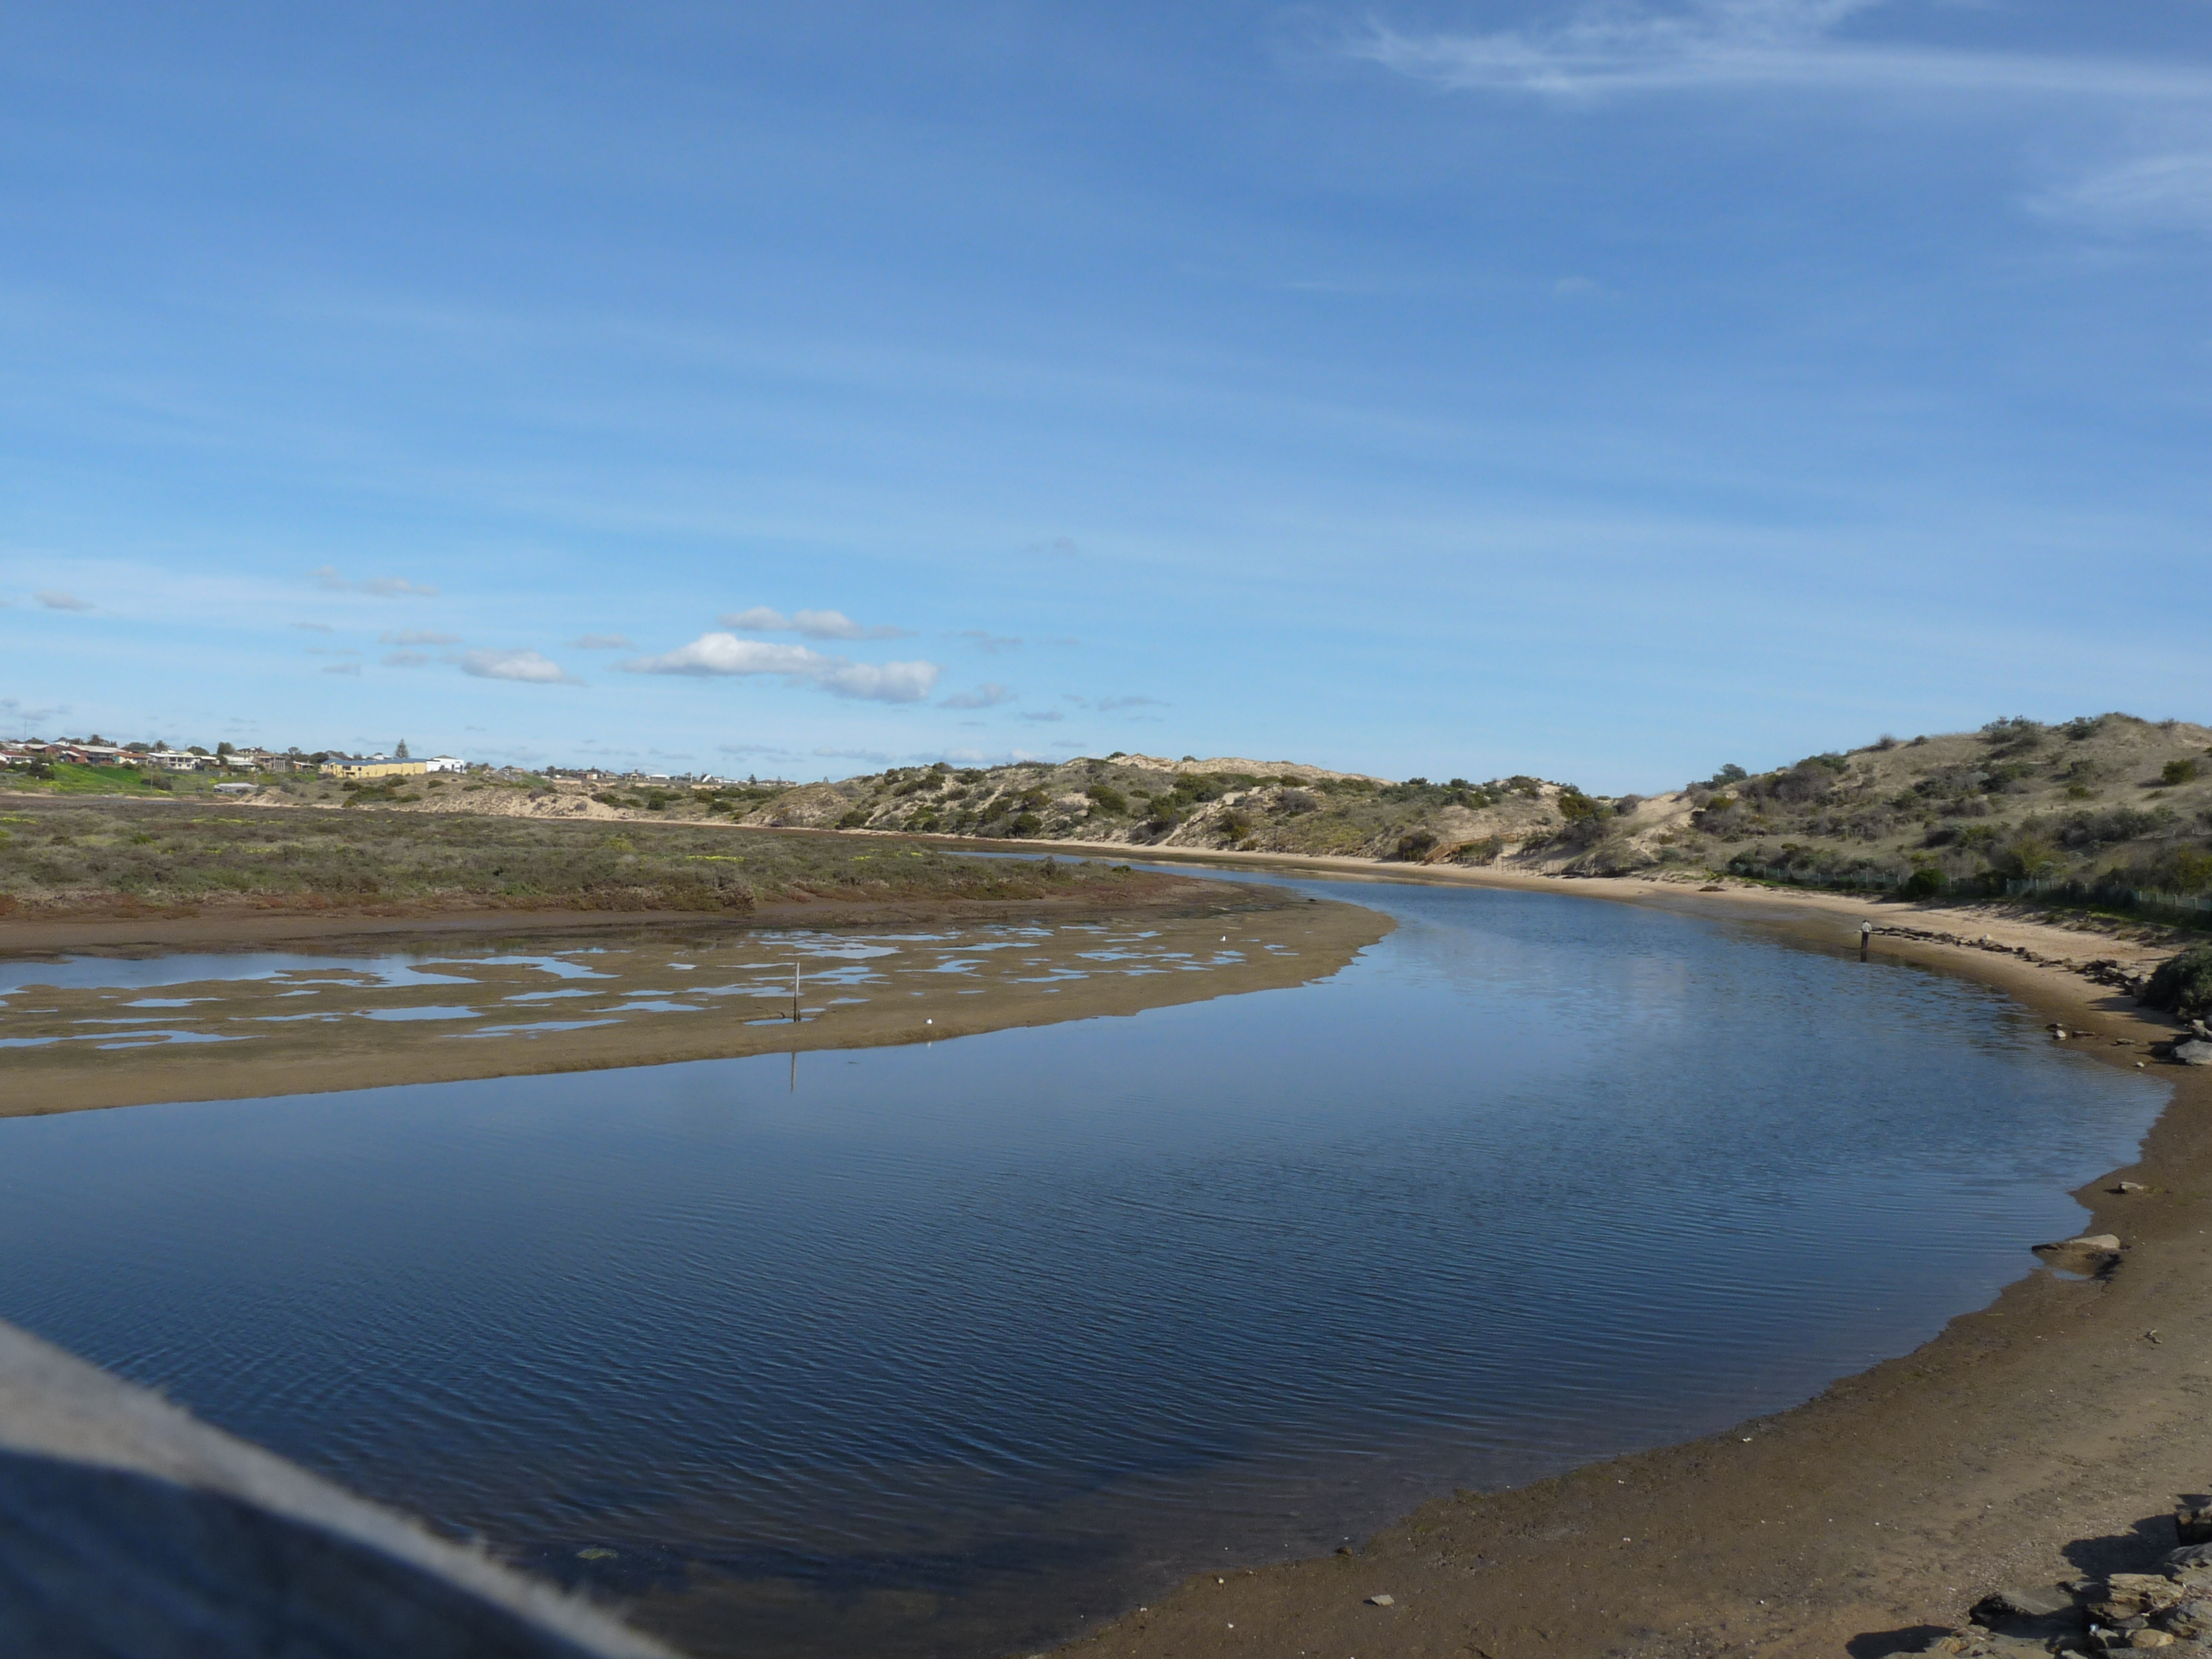
beach, sea, coast, water, marsh, shore, lake, river, bay, reservoir, body of water, wetland, habitat, adelaide, loch, 2010, estuary, mudflat, natural environment